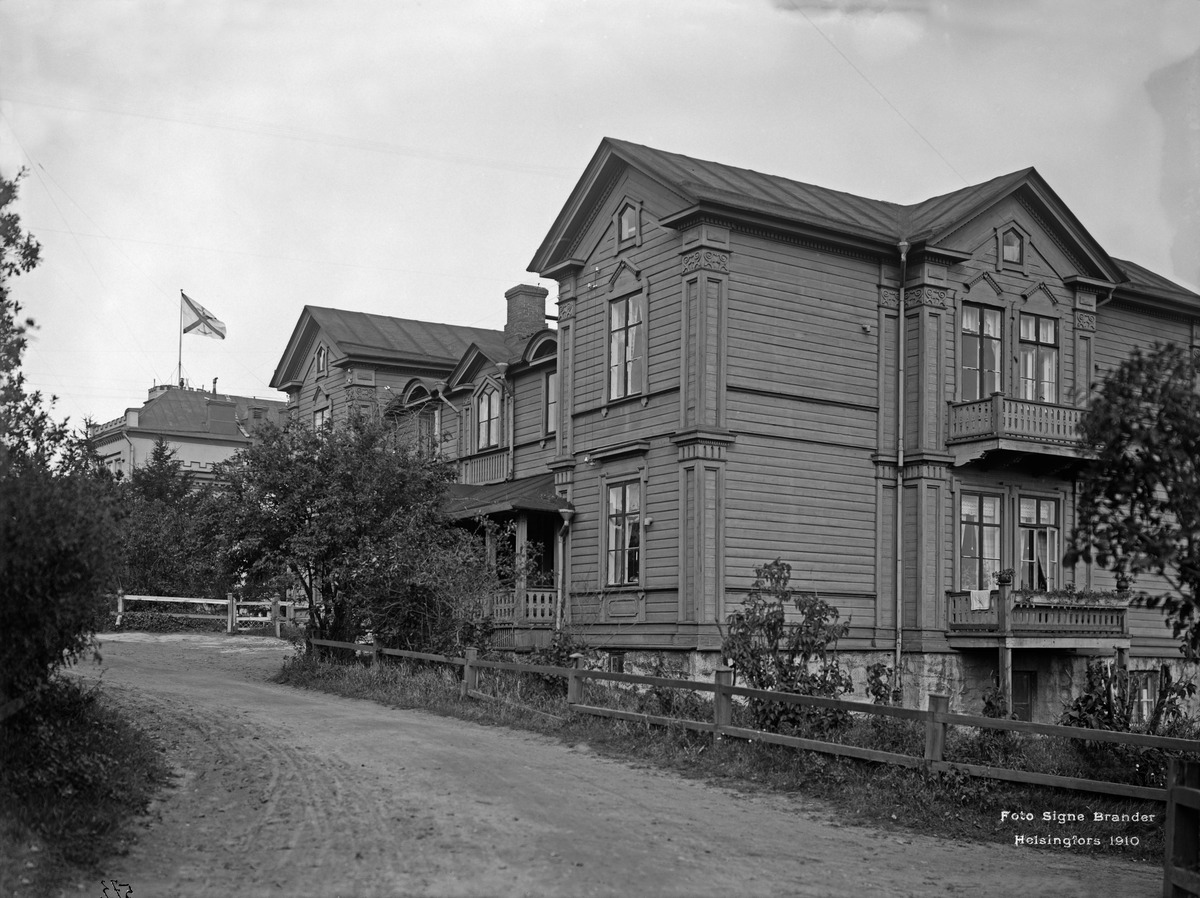
Itäinen Kaivopuisto 22
sisällön kuvaus: Itäinen Kaivopuisto 22.  Nykyinen Kalliolinnantie 14. mustavalkoinen
Kuvaaja: Brander, Signe, valokuvaaja
Ajankohta: kuvausaika 1910
Paikka: Suomi, Uusimaa, Helsinki, Kaivopuisto Helsinki, Kalliolinnantie 14
Aiheet: huvilat, puurakennukset, liputus